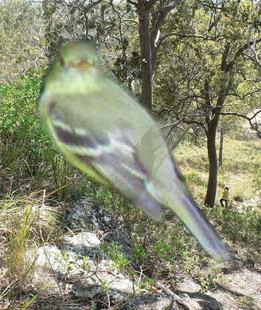
Bird species: Yellow_bellied_Flycatcher
Bird type: landbird
Background: land